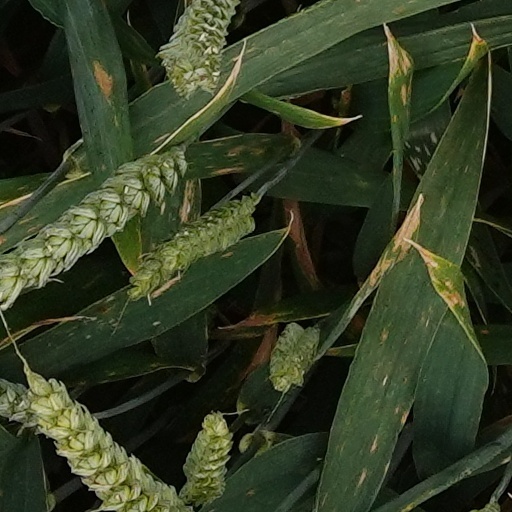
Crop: wheat